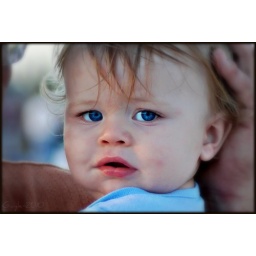
One cute baby at the 'Sanding Ovation' sand sculpting contest in Treasure Island Beach, FL.